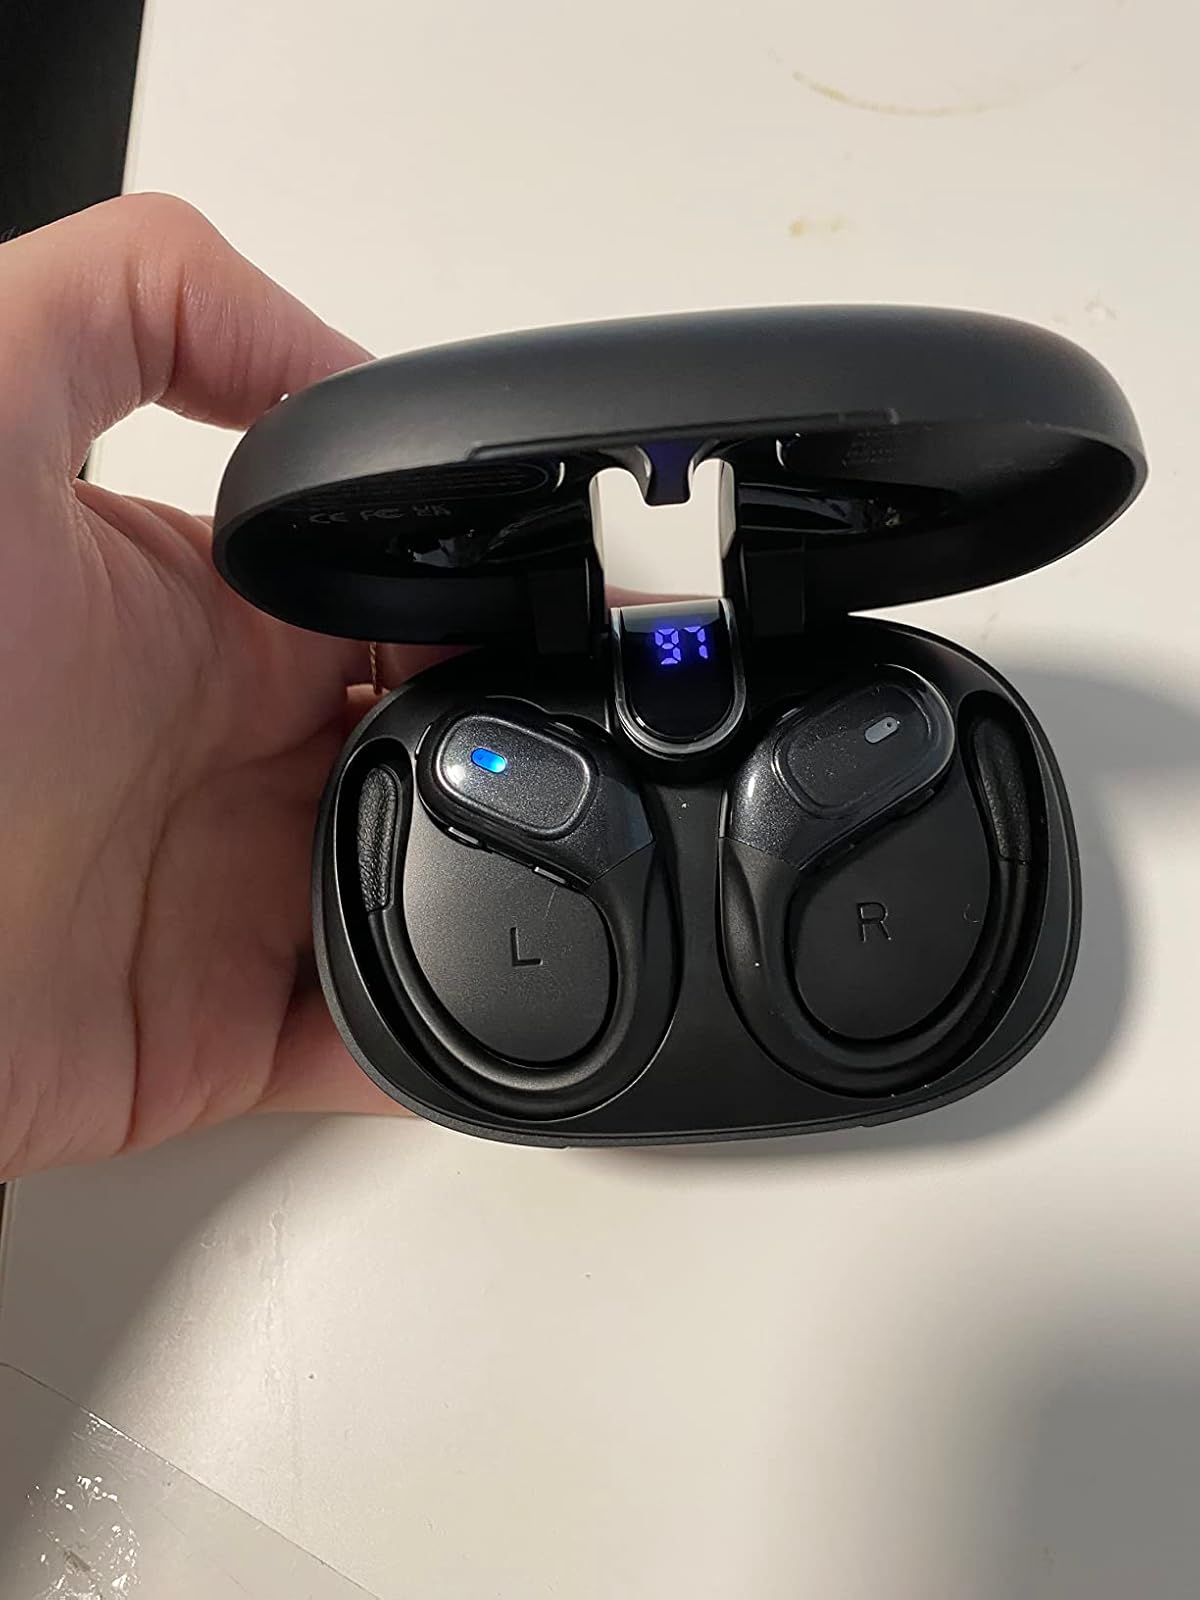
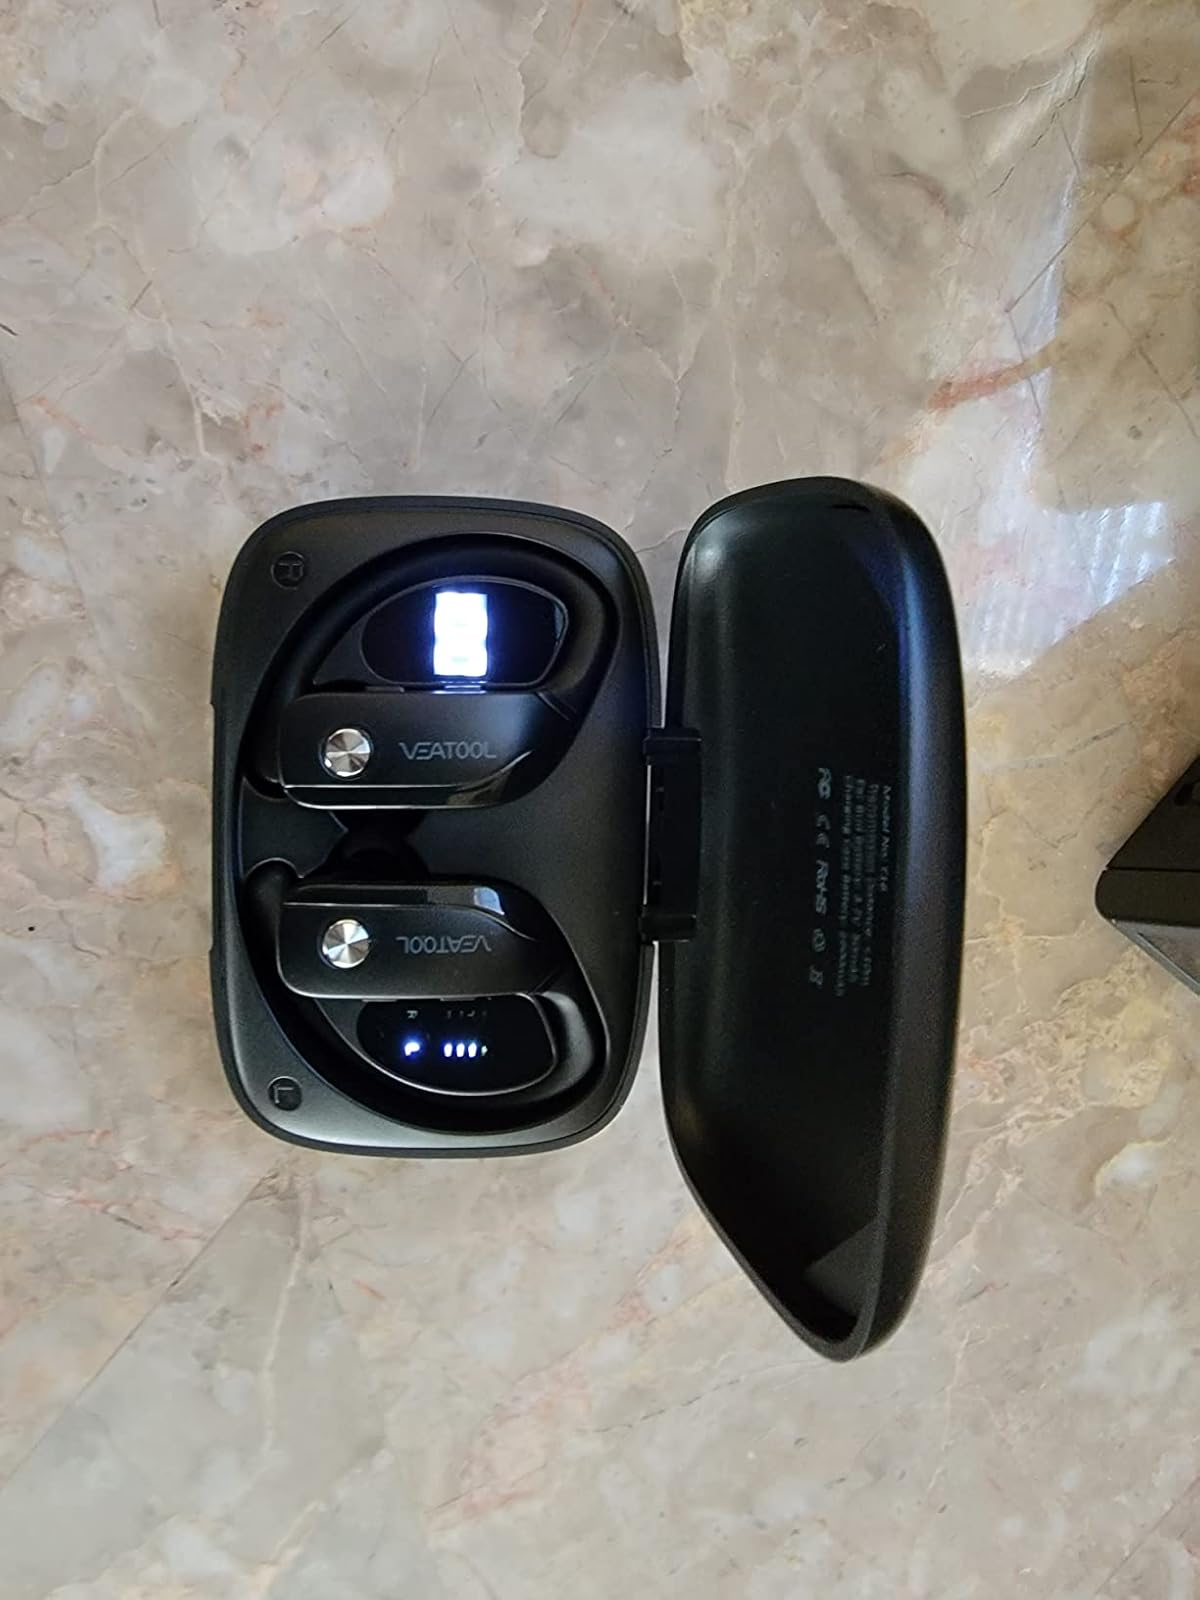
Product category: earbuds
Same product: no